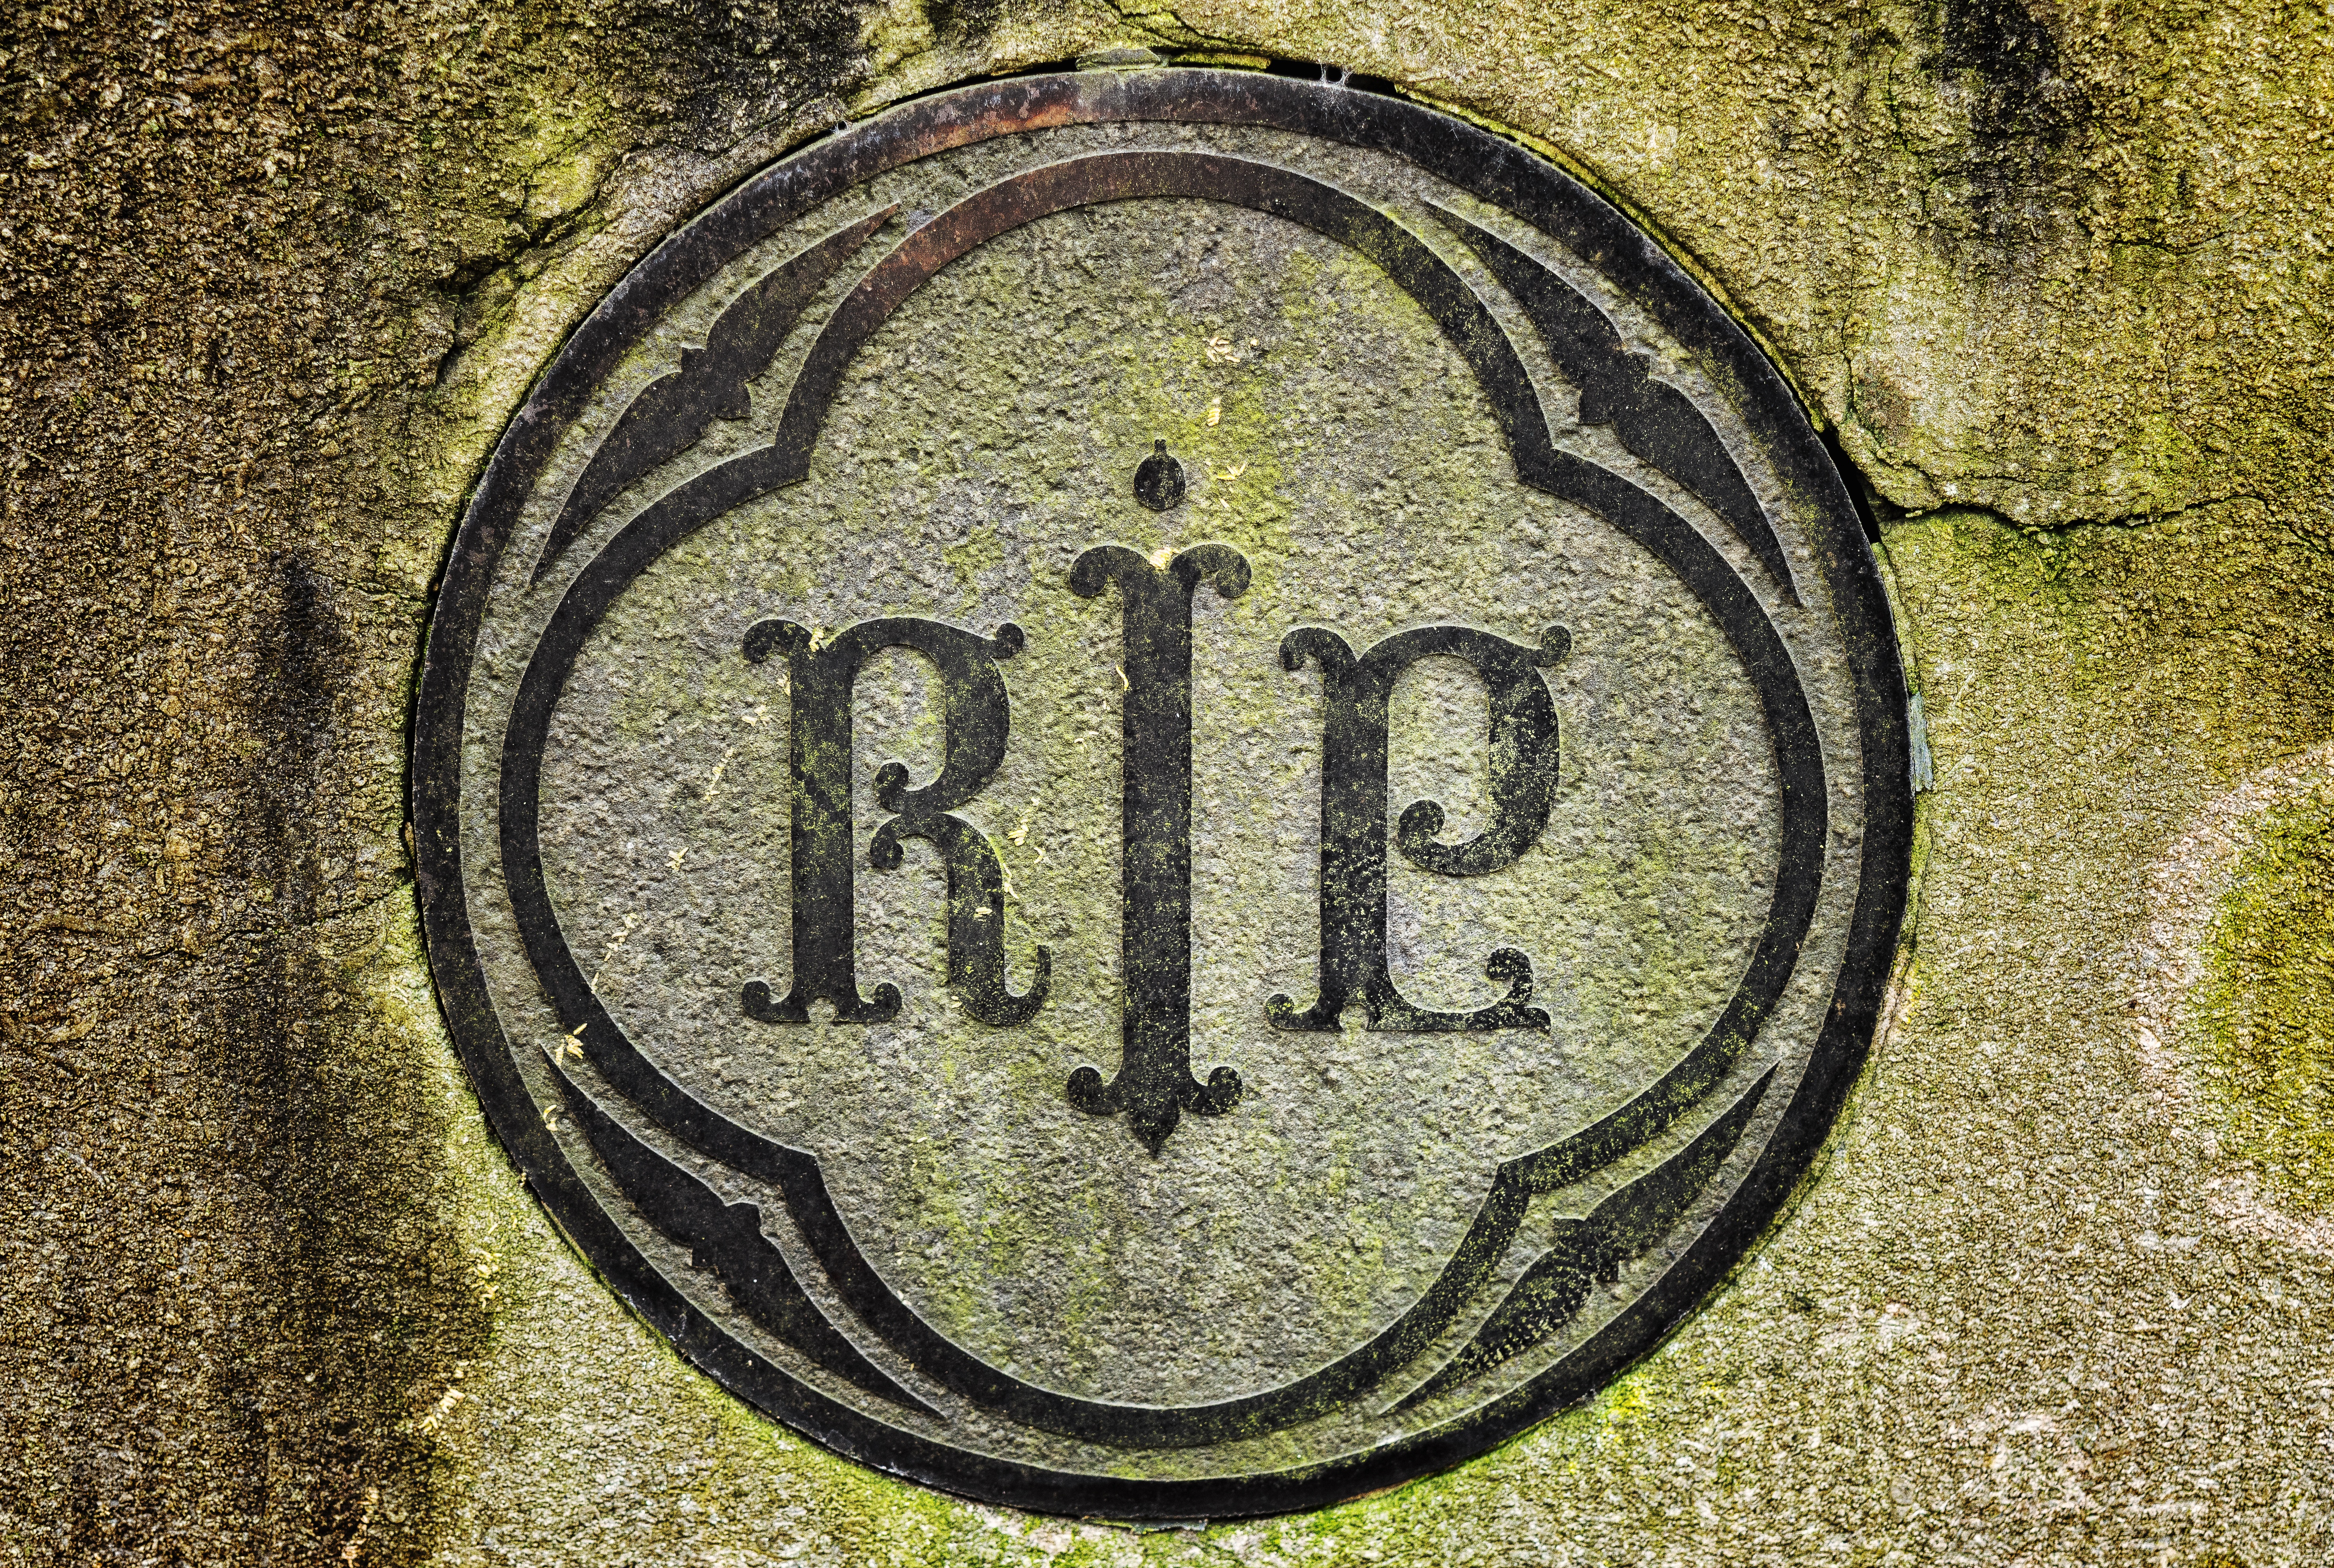
number, old, stone, sadness, memory, cemetery, tombstone, death, font, grave, sad, art, transience, rip, commemorate, hope, tomb, die, mood, silent, mourning, farewell, funeral, resting place, last calm, consolation, old cemetery